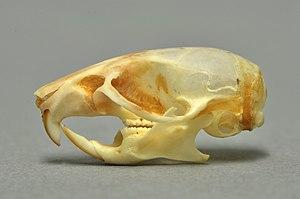
Cette liste commentée recense la mammalofaune en France métropolitaine. Elle répertorie les espèces de mammifères français actuels et celles qui ont été récemment classifiées comme éteintes. Comme ici n'est référencé que la France métropolitaine, cette liste ne comptabilise pas les animaux présents dans les territoires de la France d'outre-mer, qui sont des régions disséminées un peu partout dans le monde.
Cette liste commentée recense la mammalofaune en Europe. Elle répertorie les espèces de mammifères européens actuels et celles qui ont été récemment classifiées comme éteintes. Comme ici n'est référencé que l'Europe dans ses limites géographiques les plus communément admises, cette liste ne comptabilise pas les animaux présents dans les îles Canaries, Madère, le Groenland, la Sibérie, la partie asiatique de la Transcaucasie, l'Anatolie et Chypre.